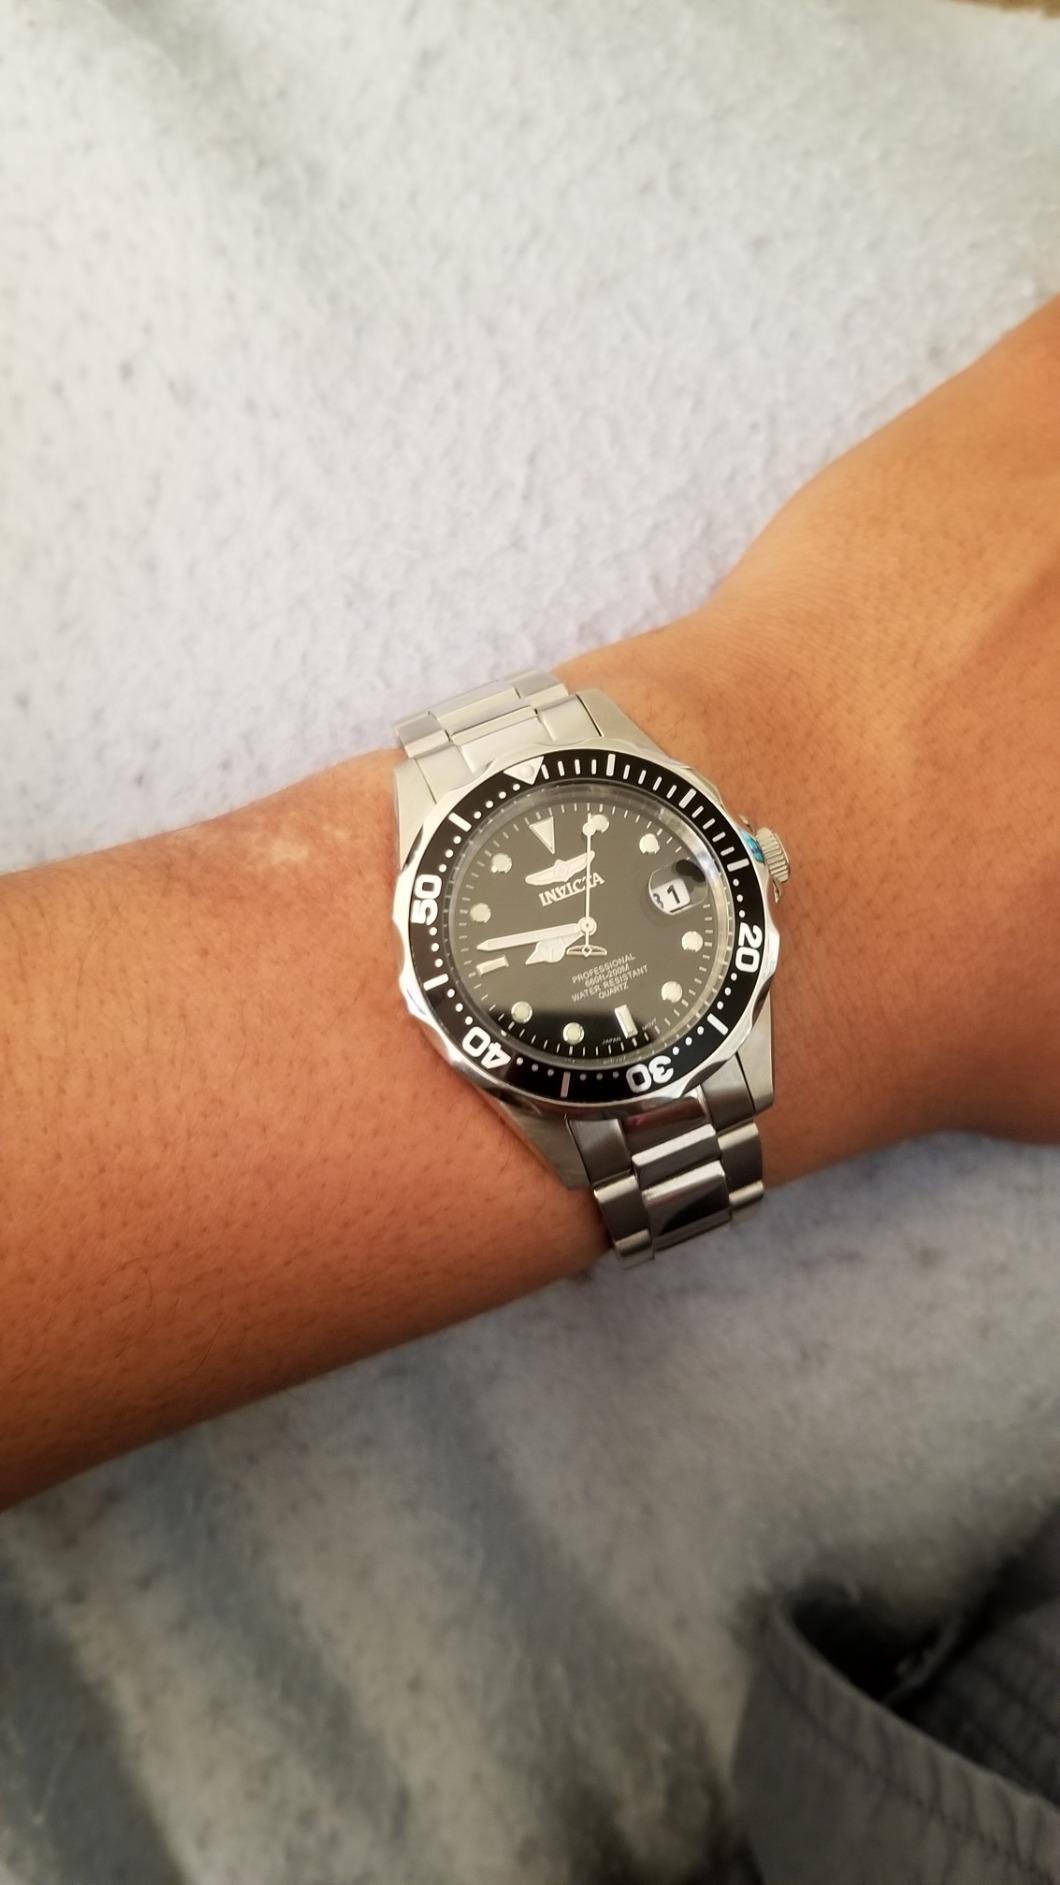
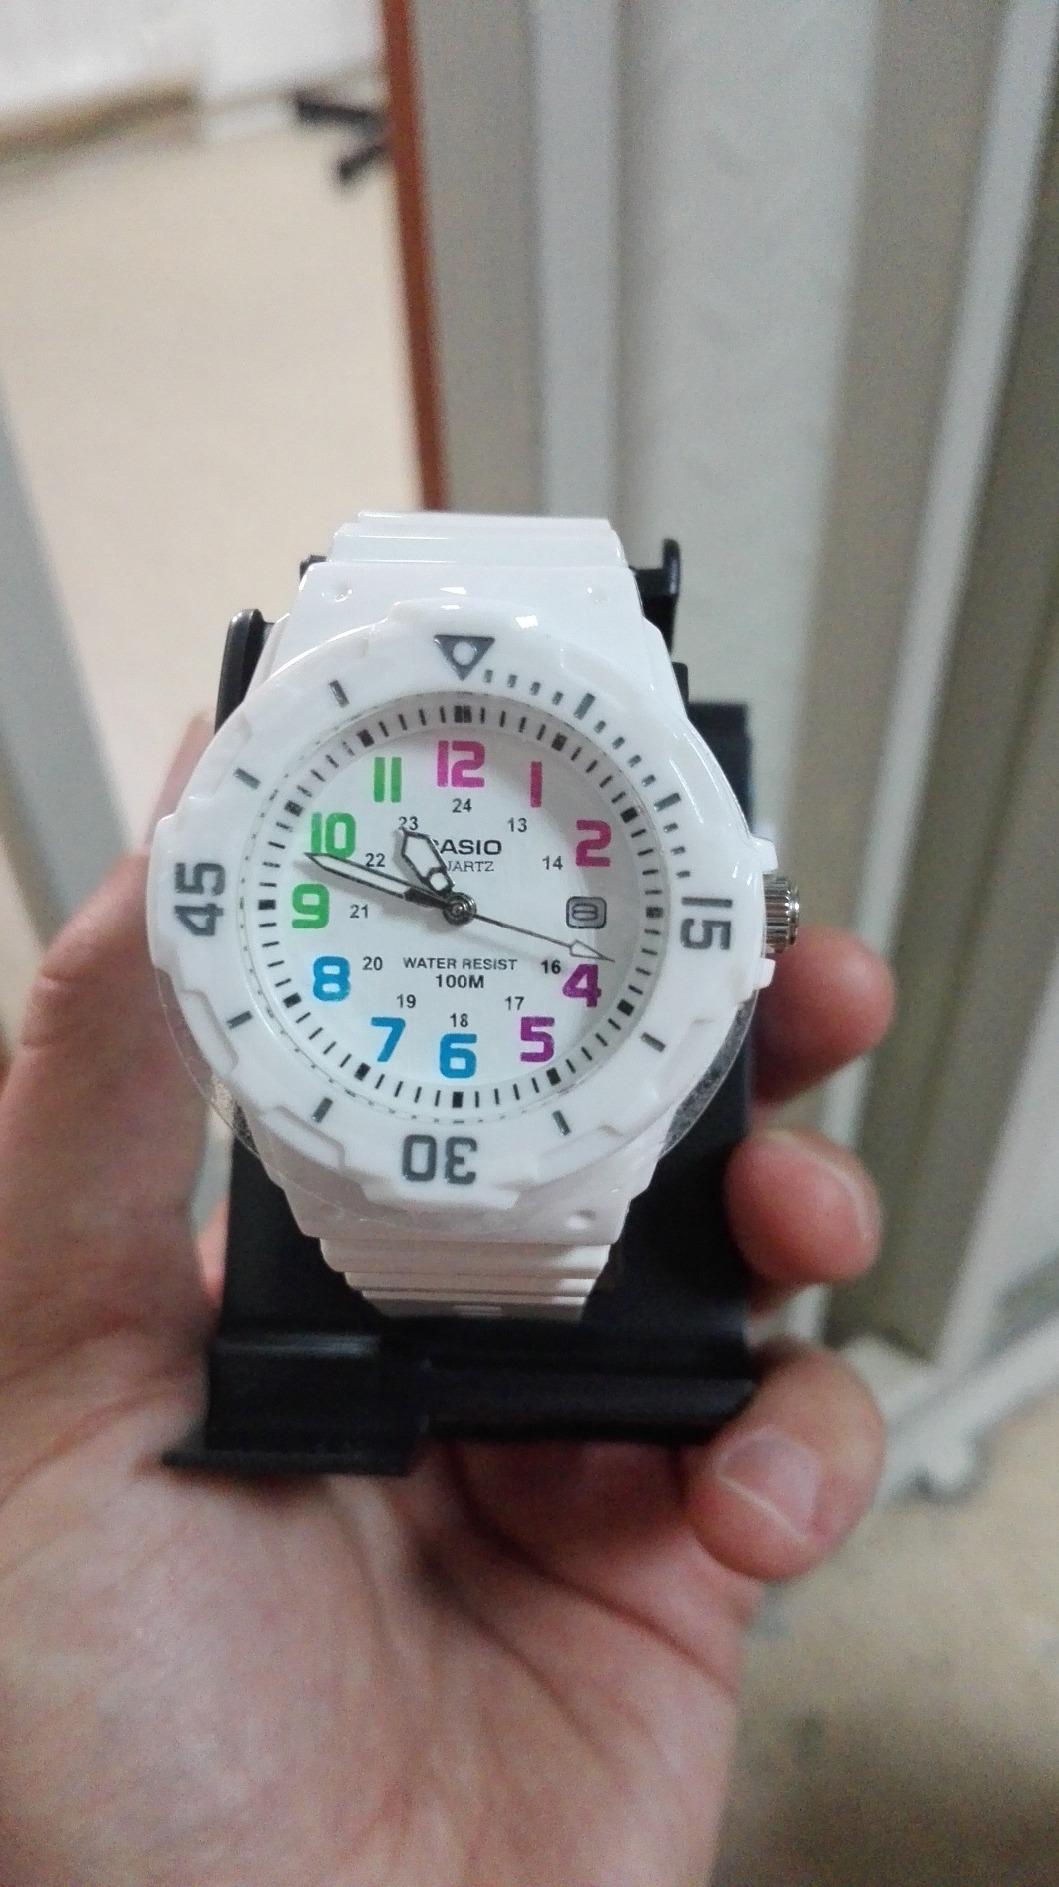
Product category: accessories_watch
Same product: no